Montrose Academy

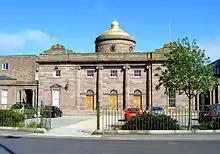
Montrose Academy Front Block

The original Montrose Academy building, designed by David Logan is connected to its wings by screens of Ionic columns which were added in 1841 and were designed to harmonise with the existing frontage. The distinctive facade is the only part of the original building to survive but is a fine example of Scottish architecture in the Neo-Classical style. It has been Category B listed since 1971 by Historic Scotland.